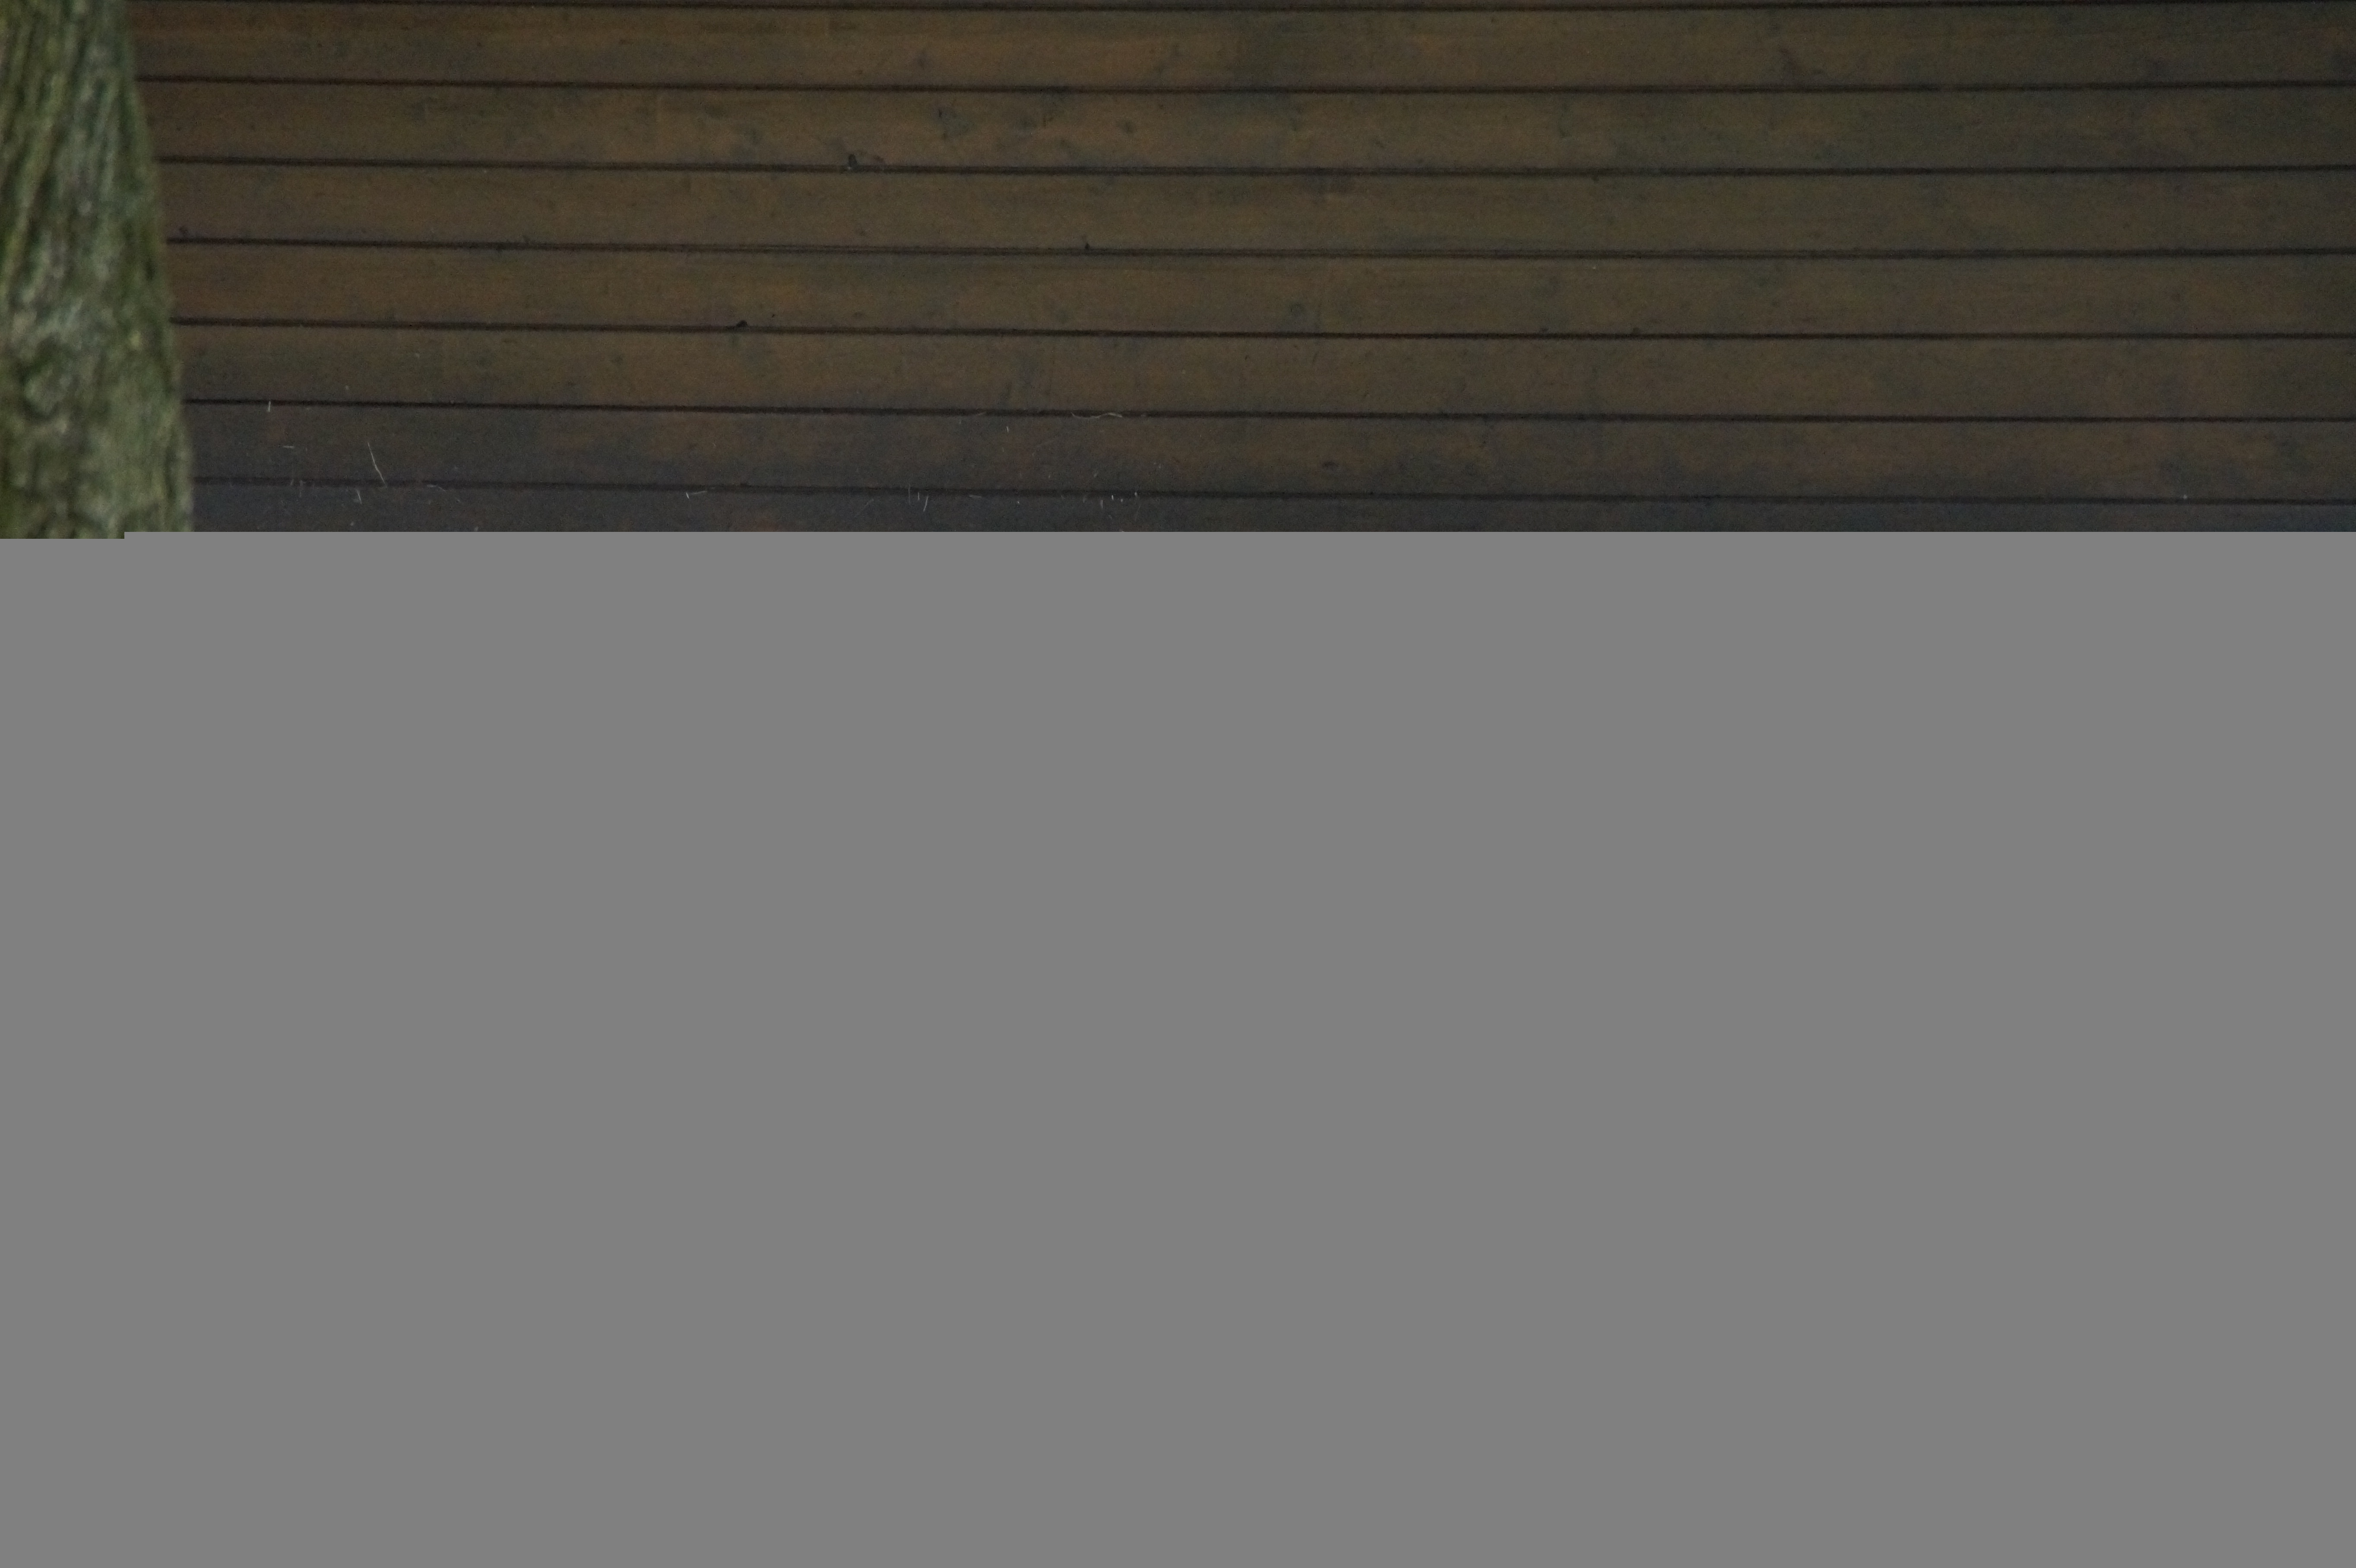
wood, floor, wall, flock, line, sheep, lighting, interior design, flock of sheep, design, wait, screenshot, flooring, in a row, standing on, window covering, outdoor structure, peer pressure, cameroon sheep